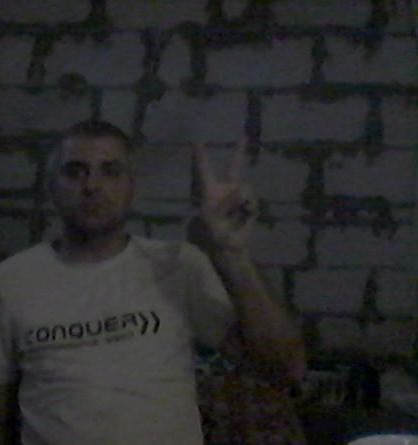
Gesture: peace